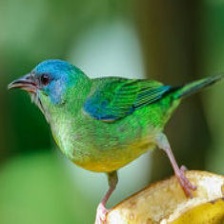
Species: BLUE DACNIS
Scientific name: DACNIS CAYANA